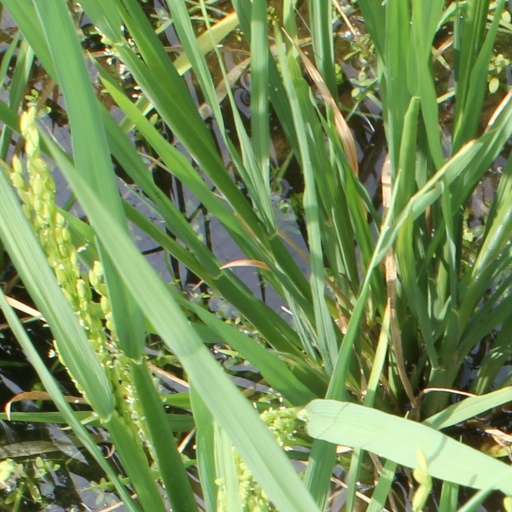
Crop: rice